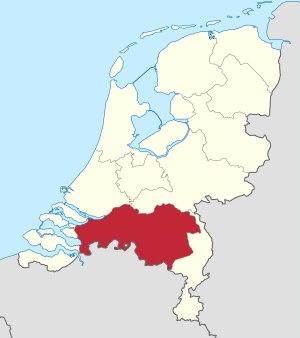
Gustaaf Meeuwis, dit Guus Meeuwis, né le 23 mars 1972 à Mariahout, est un auteur-compositeur-interprète et guitariste néerlandais. Il rencontre un grand succès aux Pays-Bas ainsi qu'en Belgique dans les années 1990 et 2000 et est de nos jours l'une des grandes figures de la musique néerlandophone. Le 14 mai 2015, il devient le premier artiste néerlandais à jouer à guichet fermé au Royal Albert Hall de Londres.